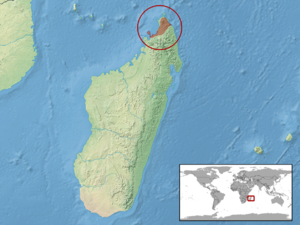
Uroplatus ebenaui est une espèce de geckos de la famille des Gekkonidae.